Masten Gregory

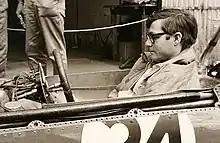
Gregory at the 1965 German Grand Prix

Masten Gregory (February 29, 1932 − November 8, 1985) was an American racing driver, who competed in Formula One from to . Nicknamed "the Kansas City Flash", Gregory won the 24 Hours of Le Mans in with NART.